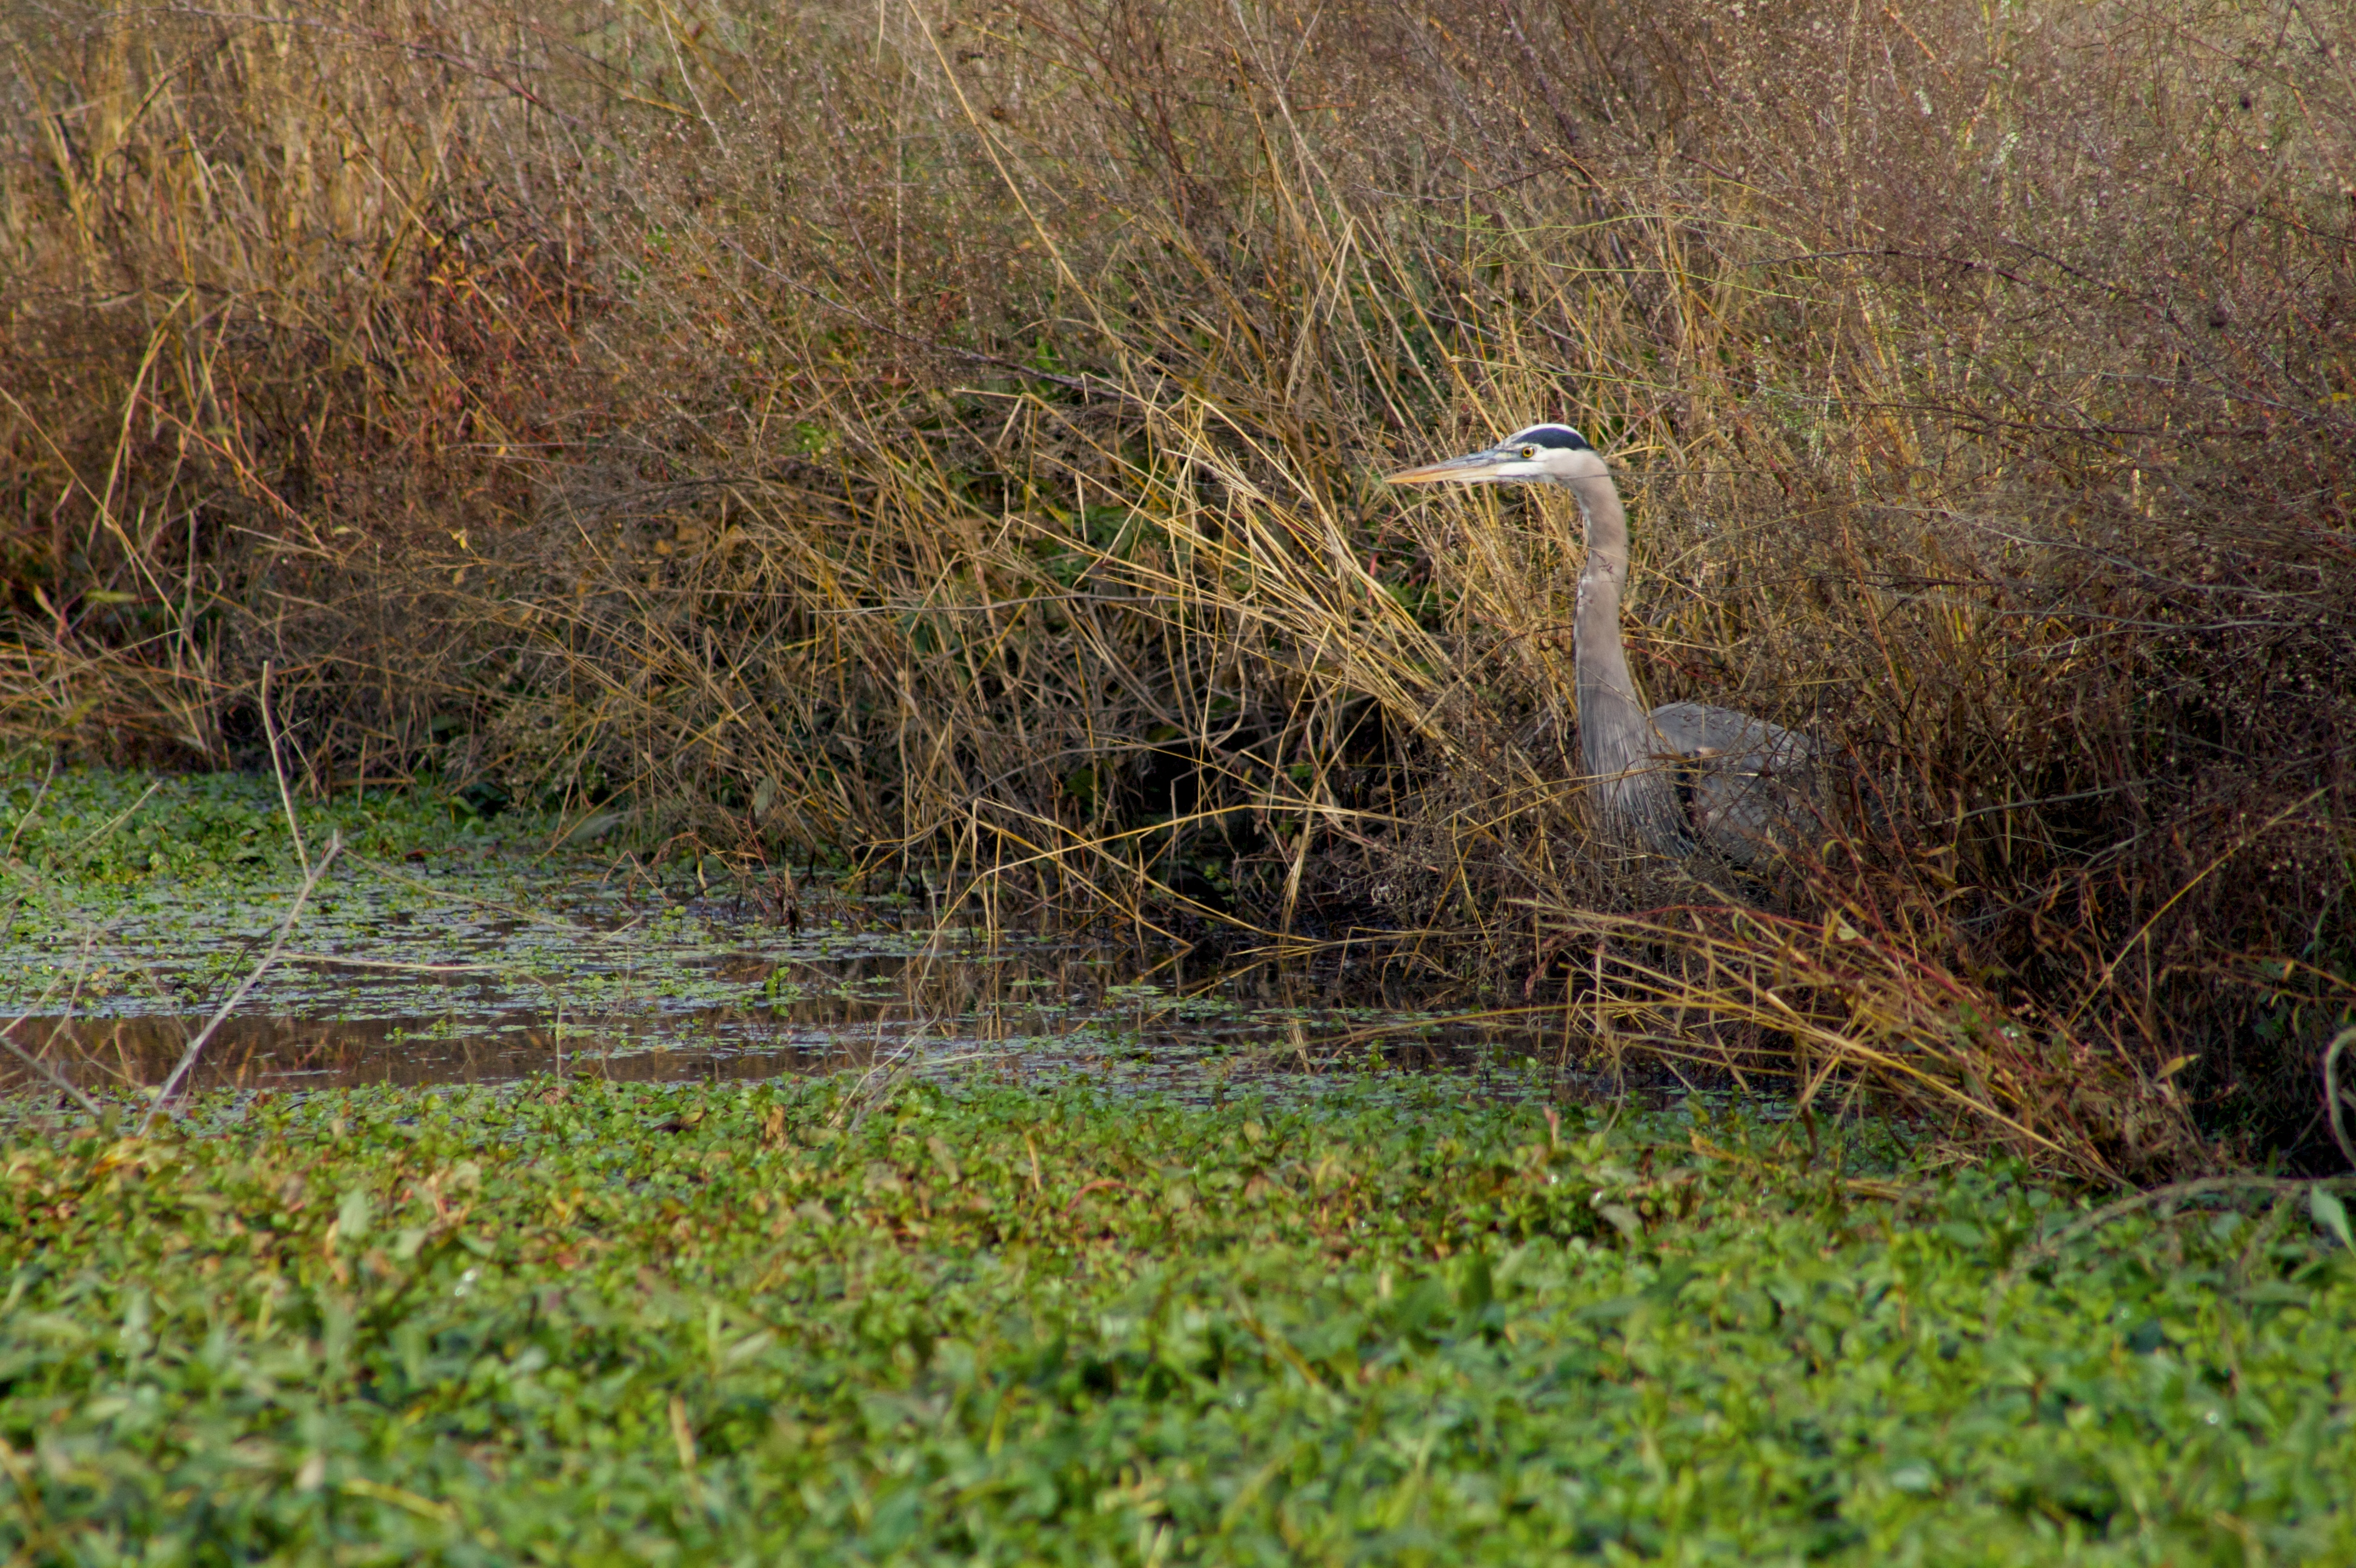
grass, marsh, wilderness, bird, prairie, wildlife, fauna, wetland, habitat, greatblueheron, yolowetlands, natural environment